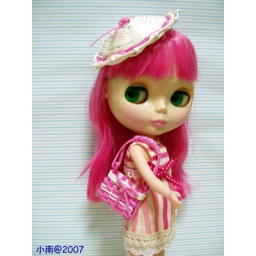
Handmade hat &amp;amp; bag for I-Doll in Jul 2007